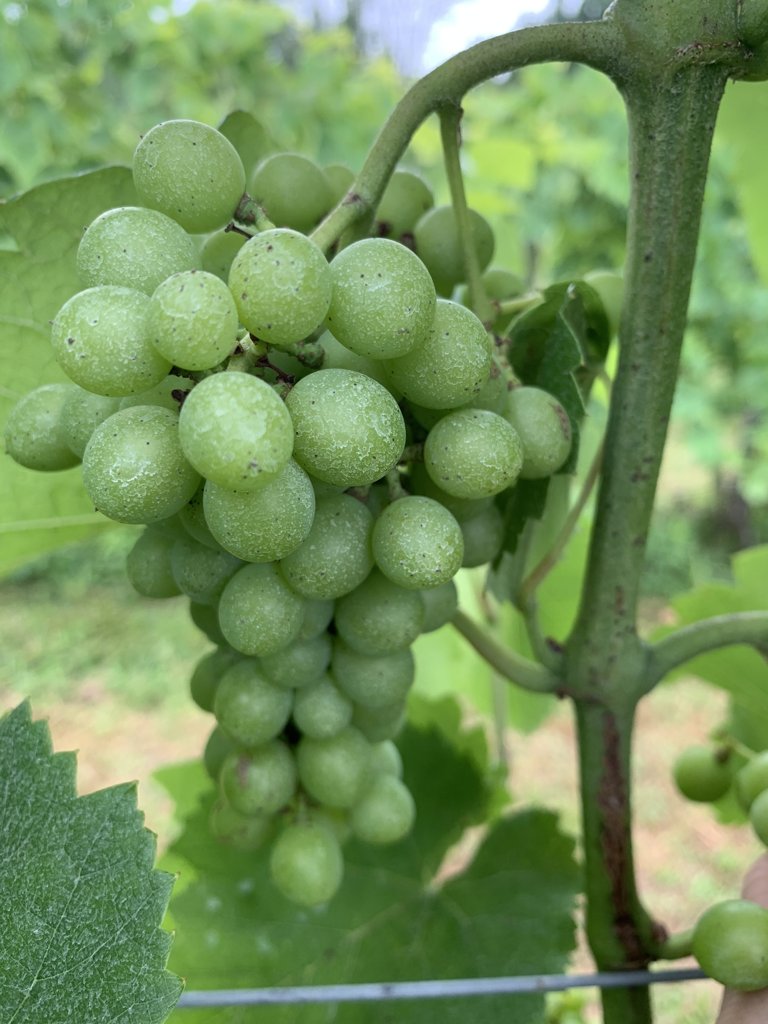
Berries visible: 53
Grape clusters: 2